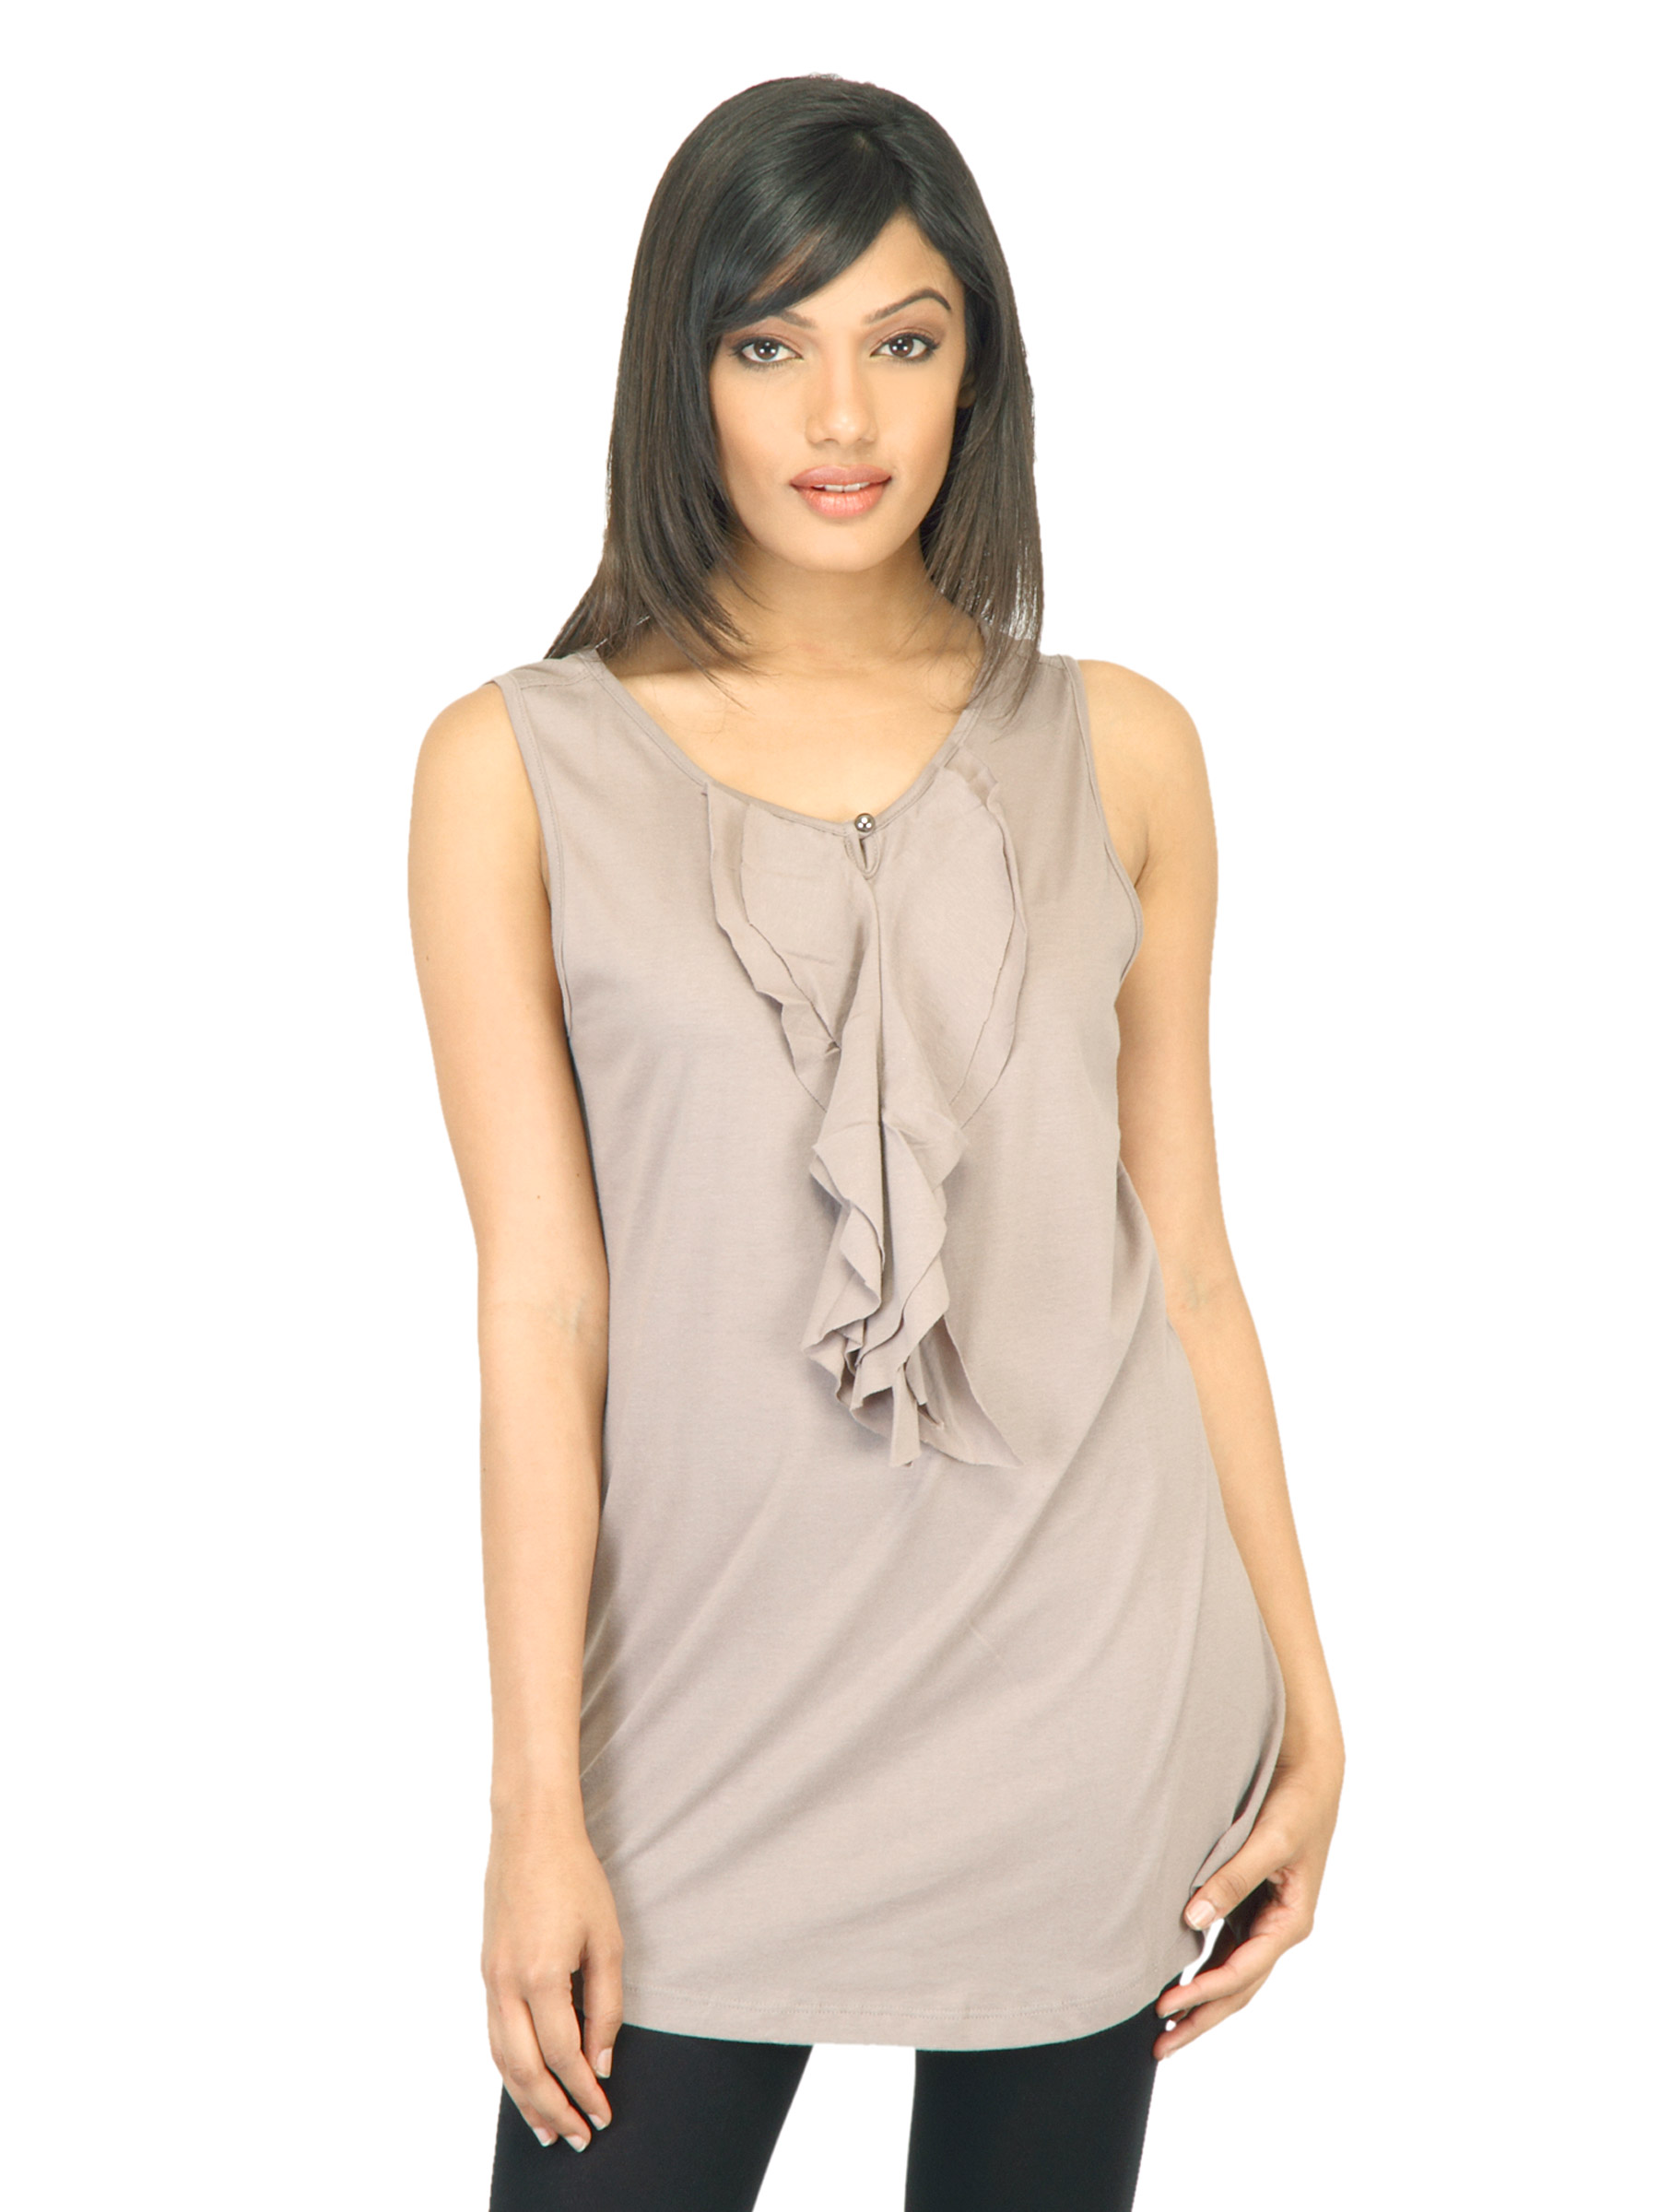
United Colors of Benetton Women Solid Grey Top
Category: Apparel / Topwear / Tops
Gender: Women
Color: Grey
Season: Summer 2011
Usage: Casual